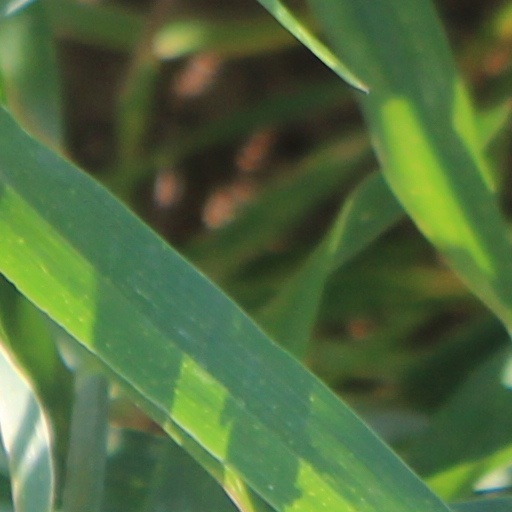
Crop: wheat